Los Angeles

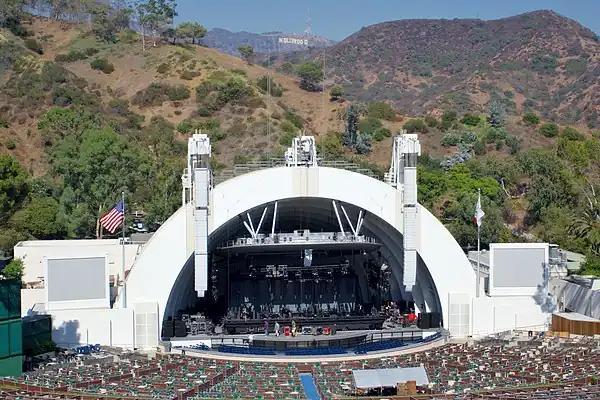
Hollywood Bowl in Hollywood Hills

The Hollywood region of Los Angeles also has several significant headquarters, churches, including the Celebrity Center of the Church of Scientology.